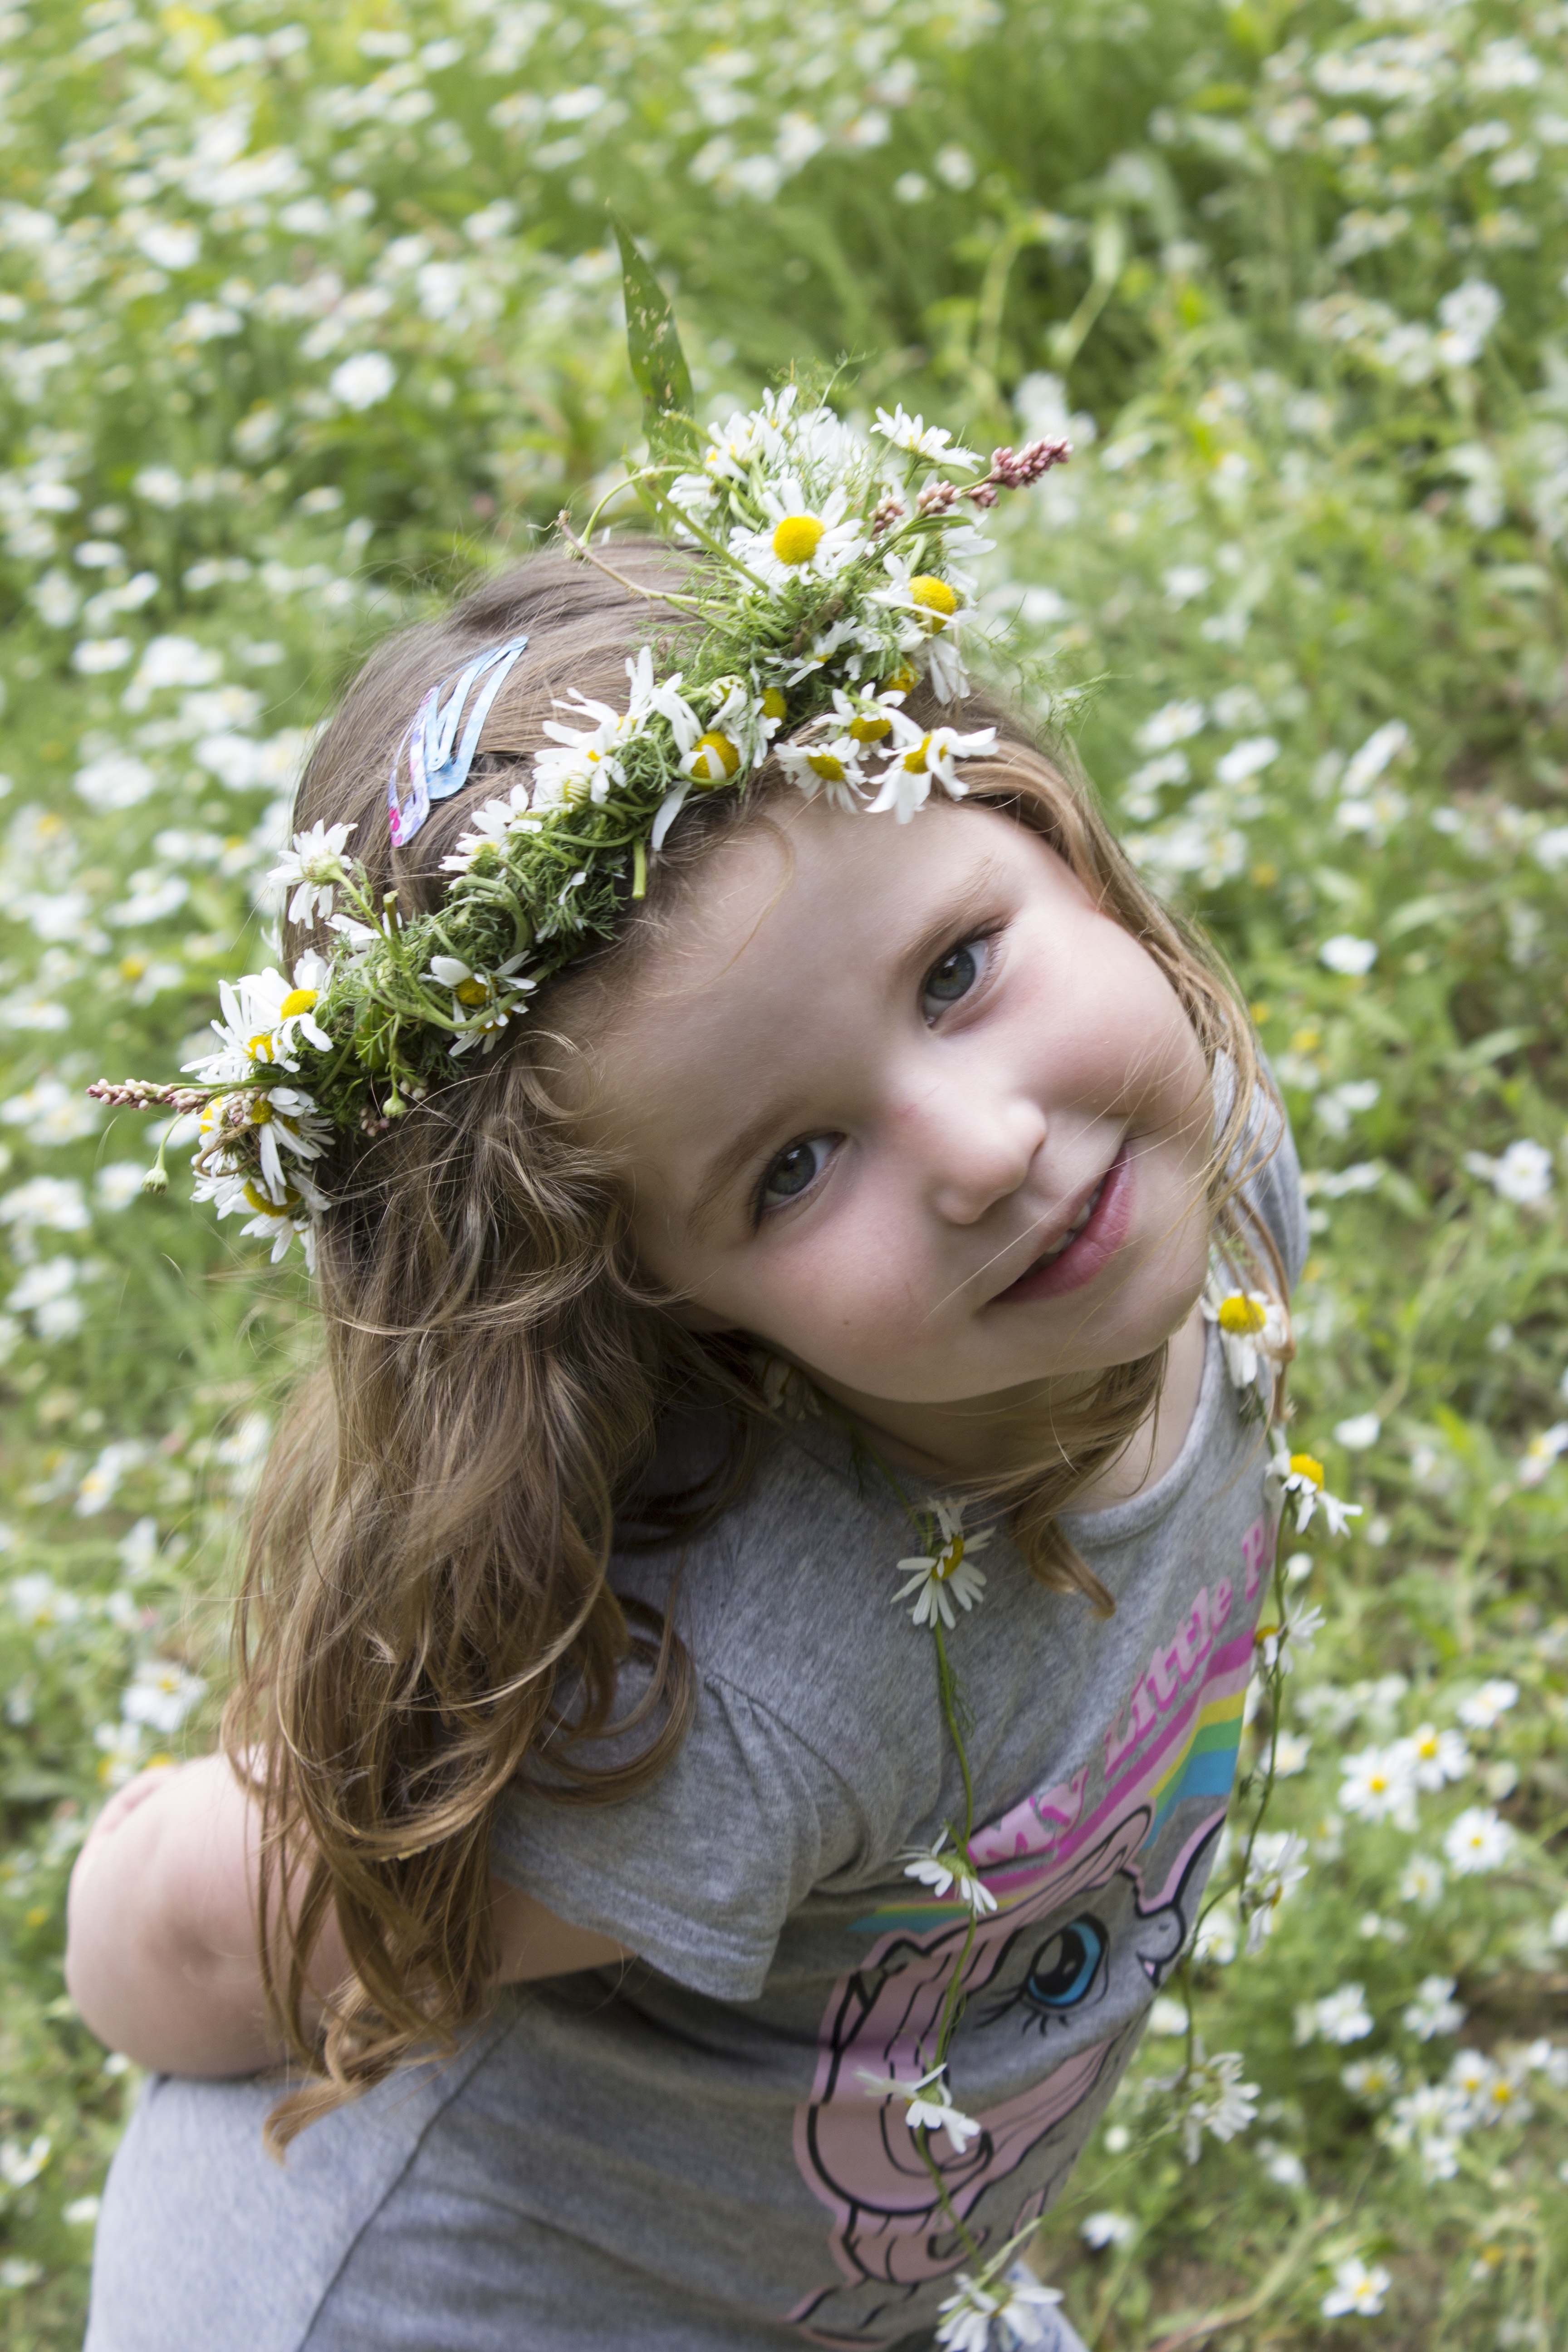
nature, grass, person, girl, hair, field, flower, kid, cute, summer, daisy, portrait, young, spring, green, autumn, child, playing, clothing, garden, childhood, smiling, sunny, fun, dress, happy, happiness, toddler, beauty, joy, photo shoot, portrait photography